Scalloway Castle

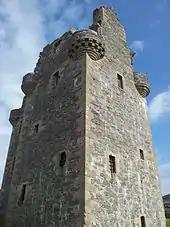
Scalloway Castle in August 2013

Scalloway Castle is a tower house in Scalloway, on the Shetland Mainland, the largest island in the Shetland Islands of Scotland. The tower was built in 1600 by Patrick Stewart, 2nd Earl of Orkney, during his brief period as de facto ruler of Shetland.